2012 Preakness Stakes

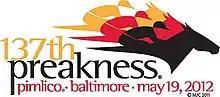
"The Middle Jewel of the Triple Crown" "The Run for the Black-Eyed Susans"

The 2012 Preakness Stakes was the 137th running of the Preakness Stakes thoroughbred horse race. The race took place on May 19, 2012, and was televised in the United States on the NBC television network. The post time was EDT ( UTC). I'll Have Another won the second leg of the Triple Crown, narrowly defeating Bodemeister in a last-furlong push.